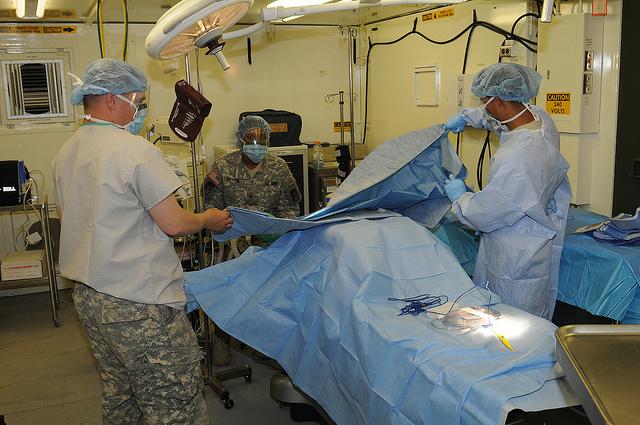
Army doctors prepping a medical area for use.